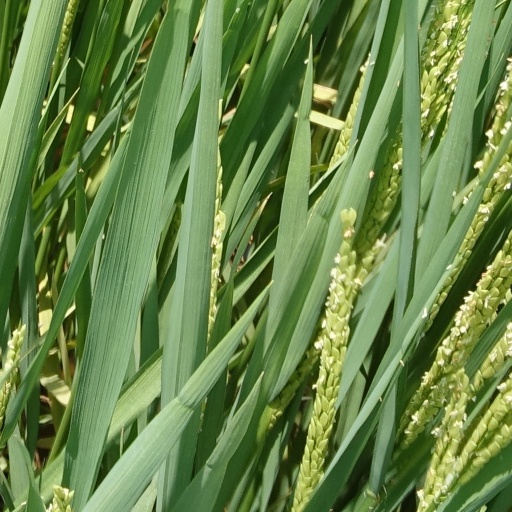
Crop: rice